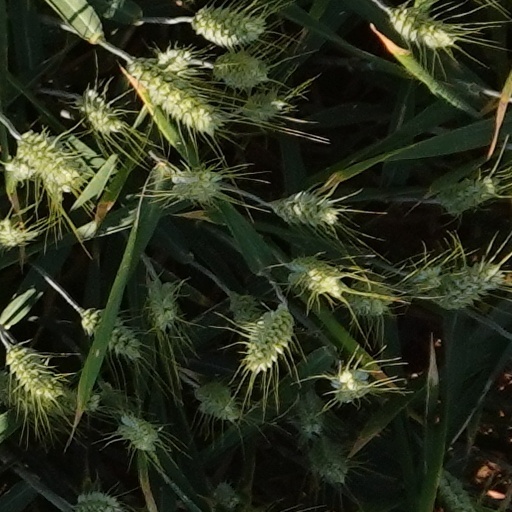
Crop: wheat